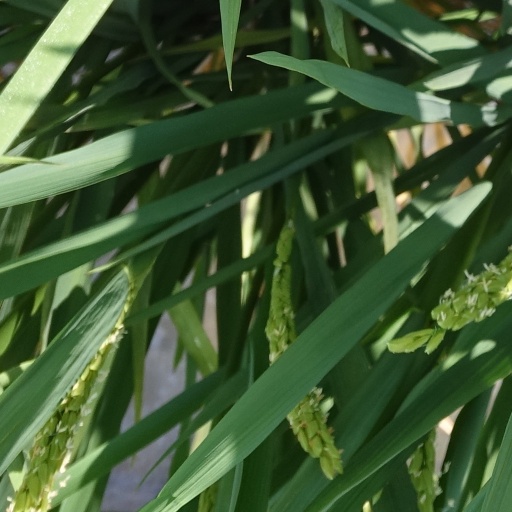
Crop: rice